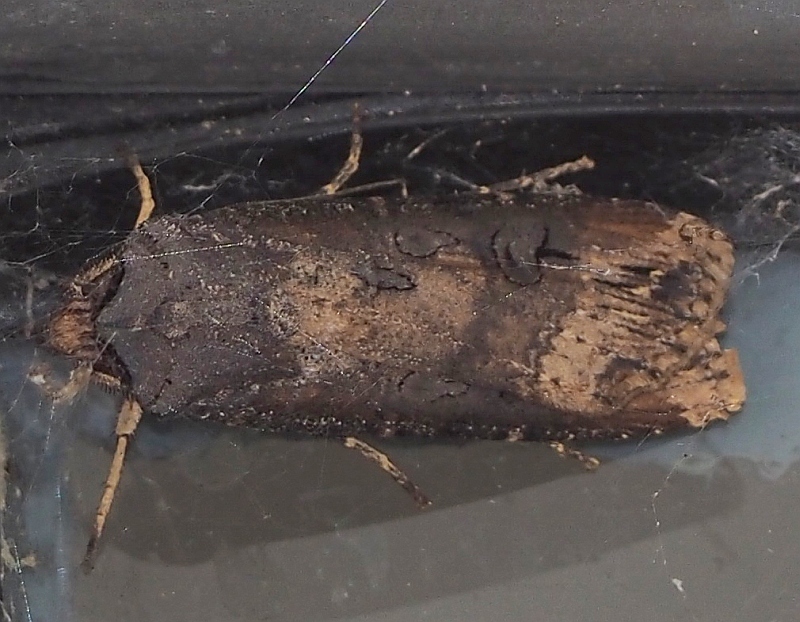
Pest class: cutworms